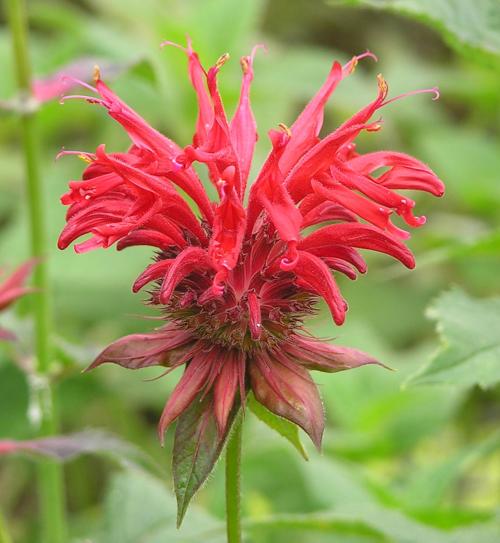
Label: bee balm